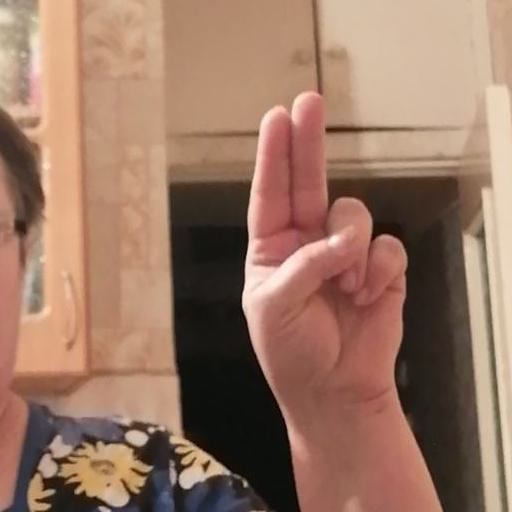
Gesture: two_up